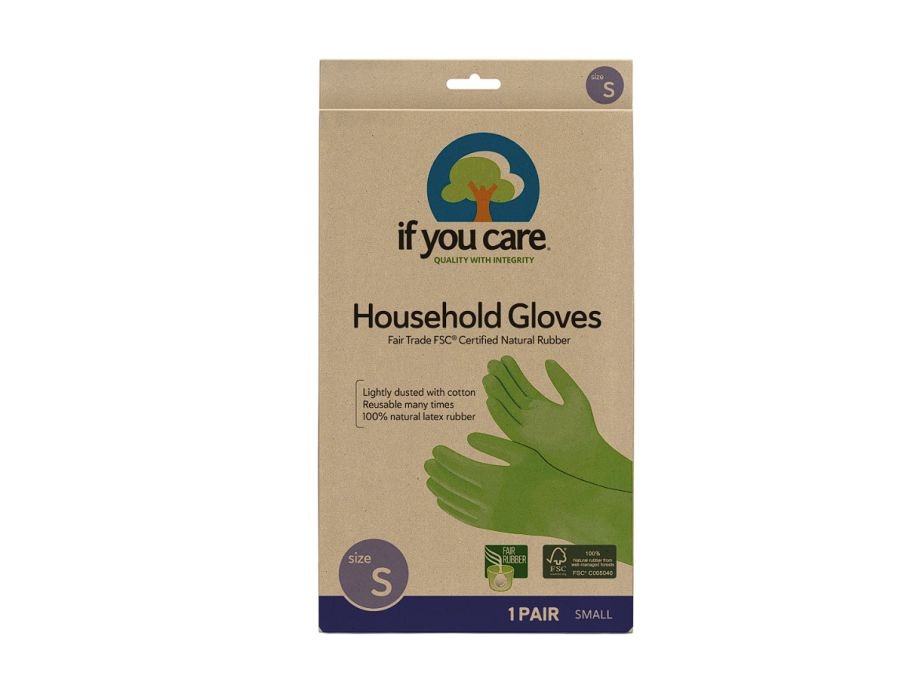
If you care huishoudhandschoenen - fsc rubber - s
Artikelnummer: 770009250279 Bekijk alles van If You Care > Bekijk meer: Huishoudaccessoires > If You Care Household Gloves zijn gemaakt van FSC-gecertificeerde latex, d.w.z. dat het natuurrubber afkomstig is van een verantwoord beheerde plantage goed voor de natuur en goed voor de mens. Bovendien hebben de rubbertappers, die de schors snijden om de grondstof te verkrijgen, een fair loon ontvangen, en het is hun beslissing hoe zij hun extra inkomen besteden. Gemaakt van FSC Certified Ethically Sourced Latex 100% natuurlijk katoen 100% hernieuwbare bronnen Karton van FSC Gecertifieerd gerecycleerd papier Behandeling van karton gebeurt chloorvrij Biologisch afbreekbare niet-giftige inkt en lijm Ideaal bij afwassen, schoonmaken van oven, huis, badkamer en tuinieren Niet op dieren getest Geen dierlijke ingrediënten Productspecificaties Huishoudhandschoenen - FSC rubber - S Artikelomschrijving Huishoudhandschoenen - FSC rubber - S Artikelnummer 770009250279 Uitvoering Small Land van herkomst Finland FCOC_CRT_SourceAtlantique_06.15.241.pdf FCOC_CRT_SourceAtlantique_Valid 06.15.2024_All IYC Items that are FSC2.pdf In tegenstelling tot andere merken zijn If You Care Household Gloves herbruikbaar, gemaakt van 100% latex en bevatten ze geen vulstoffen, zodat ze supersterk zijn en perfect voor diverse toepassingen zoals afwassen, schoonmaken van huis en badkamer en tuinieren. If You Care Huishoudhandschoenen - goed voor de natuur, goed voor de mens. Verkrijgbaar in drie maten - Small, Medium en Large. TIP U kunt uw huishoudhandschoenen composteren door ze met een schaar in kleine stukjes te knippen.
Brand: If You Care
Category: Home & Garden > Household Supplies > Household Cleaning Supplies > Cleaning Gloves